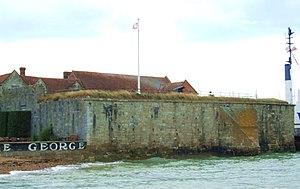
Château de Yarmouth, Yarmouth, Ile de Wight, Royaume-Uni
La fortification bastionnée ou tracé à l'italienne désigne un type fortification qui s'est développé en Europe lorsque l'artillerie rendit caduque la fortification médiévale.
Cette liste des musées de l'île de Wight, Angleterre contient des musées qui sont définis dans ce contexte comme des institutions qui recueillent et soignent des objets d'intérêt culturel, artistique, scientifique ou historique. leurs collections ou expositions connexes disponibles pour la consultation publique. Sont également inclus les galeries d'art à but non lucratif et les galeries d'art universitaires. Les musées virtuels ne sont pas inclus.